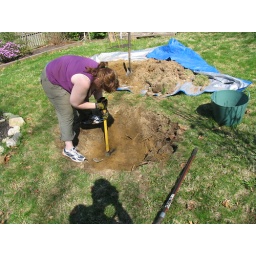
How to plant a tree in 5 easy steps: Step 2